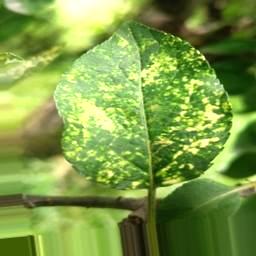
Label: Apple_Mosaic